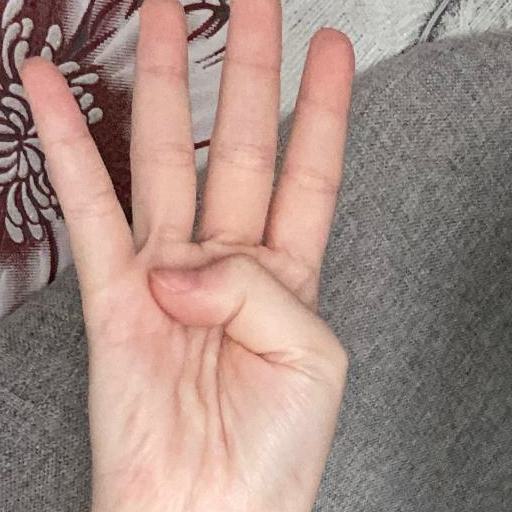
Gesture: four